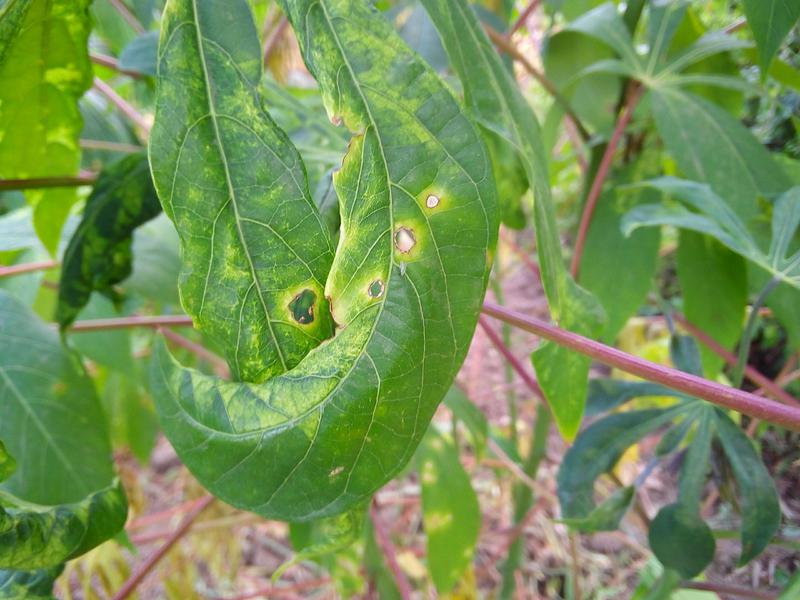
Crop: cassava
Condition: mosaic_disease